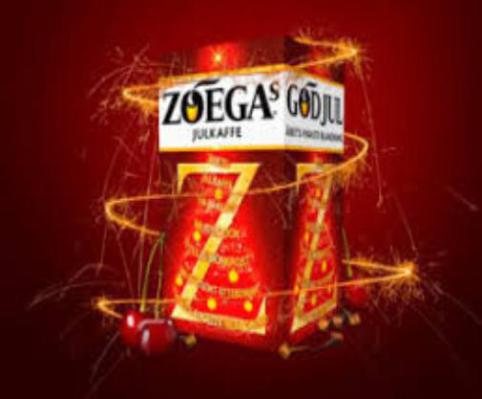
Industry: Food